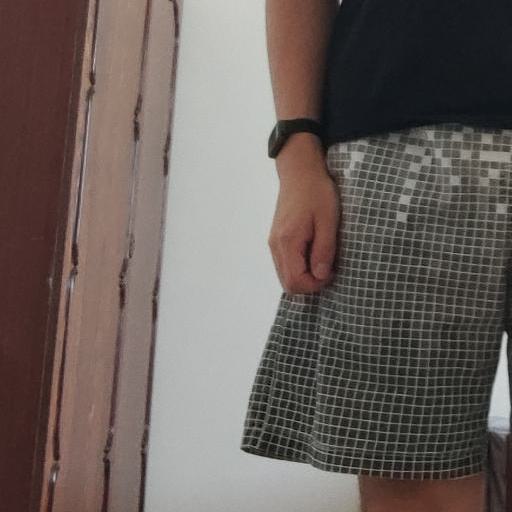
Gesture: no_gesture